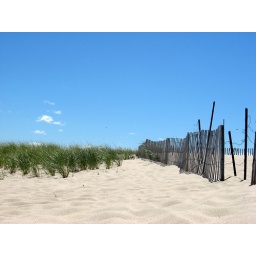
Quiet beach scene in Chatham, Cape Cod. Opposite the lighthouse on Shore Road